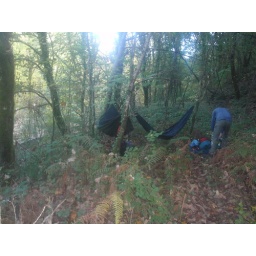
Just up the road from the last bus stop in the direction we were headed